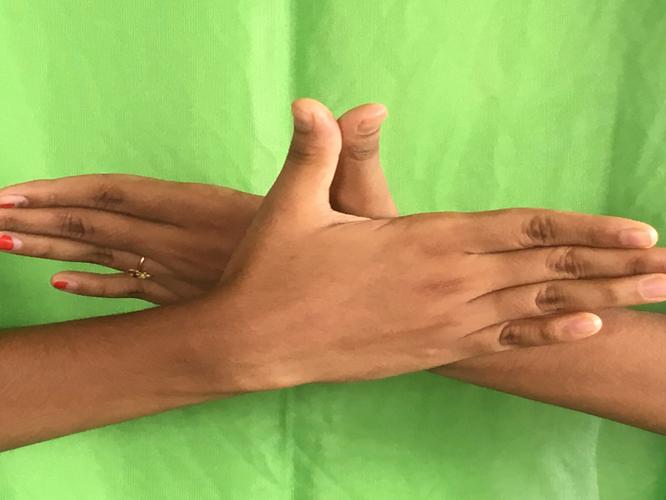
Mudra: Garuda
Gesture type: double_hand